Lockheed Martin F-35 Lightning II

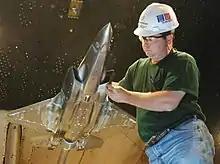
Engineer handling a metallic scale model of jet fighter in wind-tunnel

As the JSF program moved into the System Development and Demonstration phase, the X-35 demonstrator design was modified to create the F-35 combat aircraft. The forward fuselage was lengthened by to make room for mission avionics, while the horizontal stabilizers were moved aft to retain balance and control. The diverterless supersonic inlet changed from a four-sided to a three-sided cowl shape and was moved aft. The fuselage section was fuller, the top surface raised by along the centerline and the lower surface bulged to accommodate weapons bays. Following the designation of the X-35 prototypes, the three variants were designated F-35A (CTOL), F-35B (STOVL), and F-35C (CV), all with a design service life of 8,000 hours. Prime contractor Lockheed Martin performs overall systems integration and final assembly and checkout (FACO) at Air Force Plant 4 in Fort Worth, Texas, while Northrop Grumman and BAE Systems supply components for mission systems and airframe.